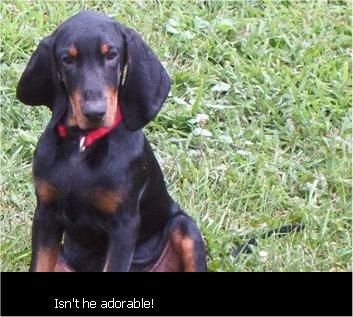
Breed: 225-n000062-black_and_tan_coonhound